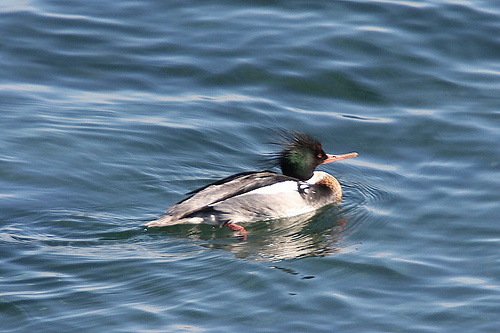
this bird has a grey and white body with a black head and a long pointy beak.
this water bird has a large dark hairlike crown and a long orange bill.
this water duck has an irredentist head of green, long bill and a mostly white body with black and brown highlightsa large bird with a grayish white body, and a green head with an orange bill
this bird is grey with green on its head and has a long, pointy beak.
this bird has a dark green head with a long feathered crown and long, flat orange bill.
a bird with an orange bill, brown breast and grey secondaries.
the bird has a green head with a long bill.
this multicolored bird has a dark green head with thin long feathers on it's crown and the back of it's head.
a medium sized bird, with a spiky black crown, and a pointed bill.
Species: Red Breasted Merganser